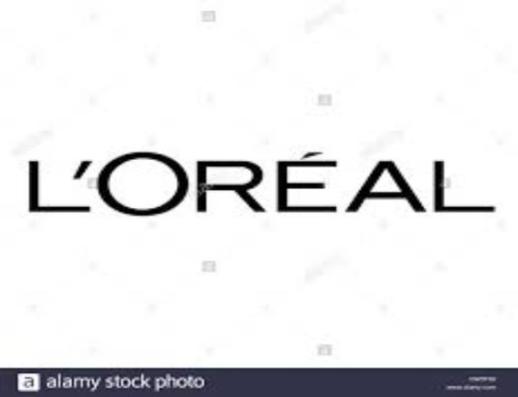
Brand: loreal
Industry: Necessities